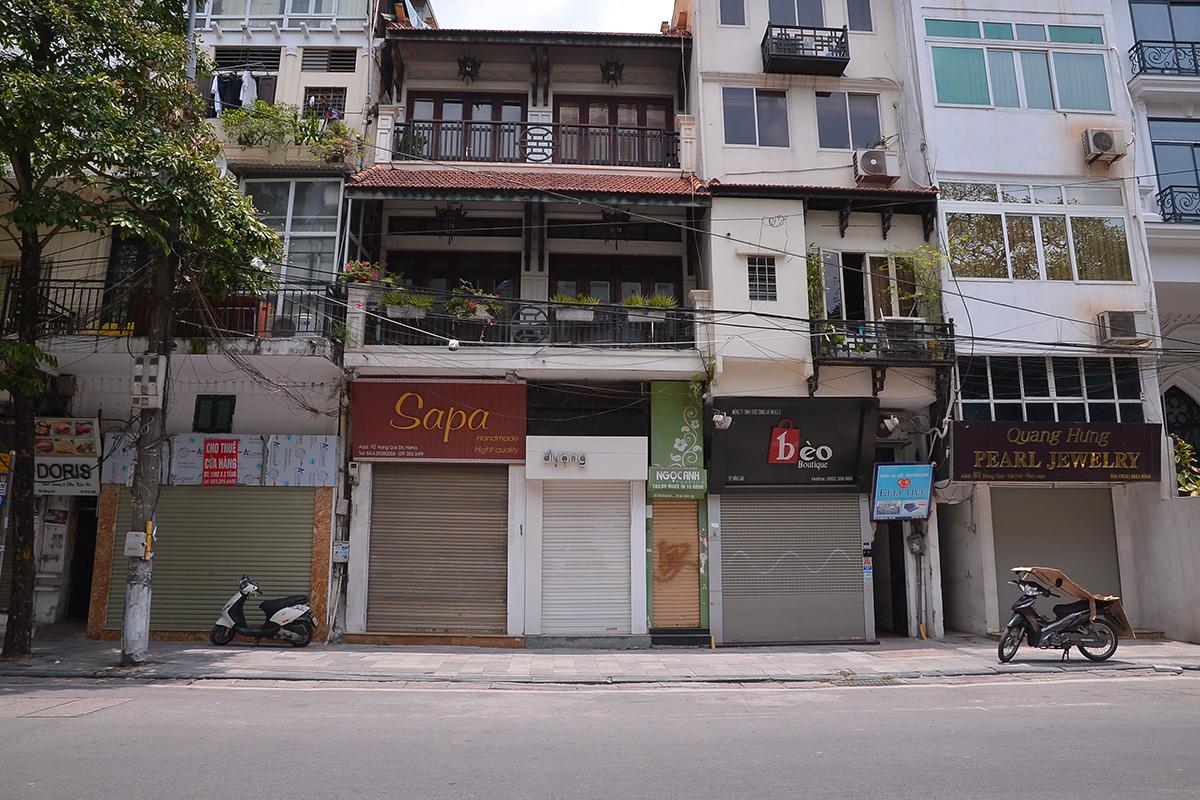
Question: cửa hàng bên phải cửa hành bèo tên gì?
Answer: ngọc anh